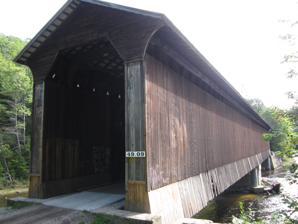
Building: Wright's Bridge
Country: United States of America
Year built: 1906
United States historic place Wright's Bridge U.S. National Register of Historic Places Show map of New Hampshire Show map of the United States Location Sugar River Trail over the Sugar River , Newport, New Hampshire Coordinates 43°21′32″N 72°15′33″W / 43.35889°N 72.25917°W / 43.35889; -72.25917 Area 1 acre (0.40 ha) Built 1906 ( 1906 ) Architect Boston & Maine Railroad Architectural style Town-Lattice Truss NRHP reference No. 75000135 Added to NRHP June 10, 1975 Wright's Bridge is a historic covered bridge in Newport, New Hampshire . Originally built in 1906 to carry the Boston and Maine Railroad across the Sugar River , it now carries the multi-use Sugar River Trail. The bridge was listed on the National Register of Historic Places in 1975. Description and history Wright's Bridge is located in a rural setting in western Newport, spanning the Sugar River about 1,200 feet (370 m) west of the trail's intersection with Chandler Mill Road. The bridge is a single-span Town double-lattice truss structure which has been reinforced by laminated arches. The bridge spans 122 feet (37 m), with 6 feet (1.8 m) of overhang at each end, and rests on granite abutments. Its exterior is finished with vertical board siding extending to about 2 feet (0.61 m) below the eaves. The portals have vertical boards along the sides, and horizontal boards above the opening. Elements of the trusses and arches are joined by a combination of wooden pegging, iron reinforcing rods, and metal turnbuckles. The bridge is named for S. K. Wright, who sold this portion of the railroad right-of-way in 1871. The first bridge on the site was built soon afterward, by the Sugar River Railroad which originally built this section of railroad. Its successor, the Boston & Maine, built this replacement structure in 1906. The line was operated by the B&M until 1954 when it was sold to the Claremont & Concord Railway. The C&C last ran to Newport in 1977 and the line was subsequently abandoned. The bridge is one of two surviving railroad bridges on the line; the other is Pier Bridge . See also New Hampshire portal List of bridges documented by the Historic American Engineering Record in New Hampshire List of bridges on the National Register of Historic Places in New Hampshire List of New Hampshire covered bridges National Register of Historic Places listings in Sullivan County, New Hampshire References